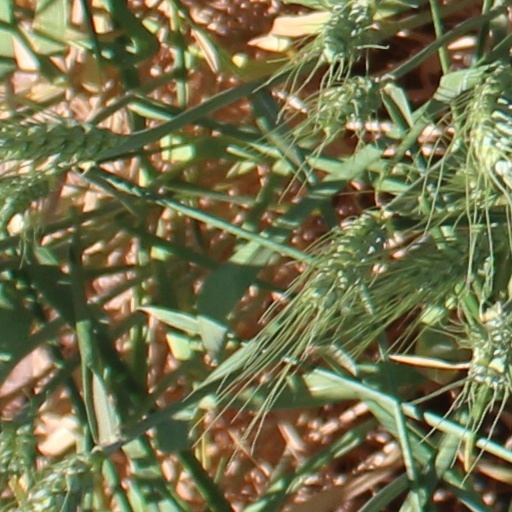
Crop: wheat